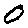
Label: 0